Let's Get Skase

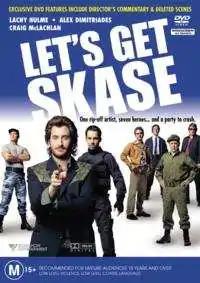

Let's Get Skase is a 2001 Australian comedy starring Lachy Hulme, Alex Dimitriades, Craig McLachlan, Alex Menglet, and Bill Kerr. It is based on the life of failed Australian businessman Christopher Skase, who after the collapse of his Qintex business fled to Majorca, Spain. Skase died at around the time of the film's release. It was filmed in Melbourne and Perth.